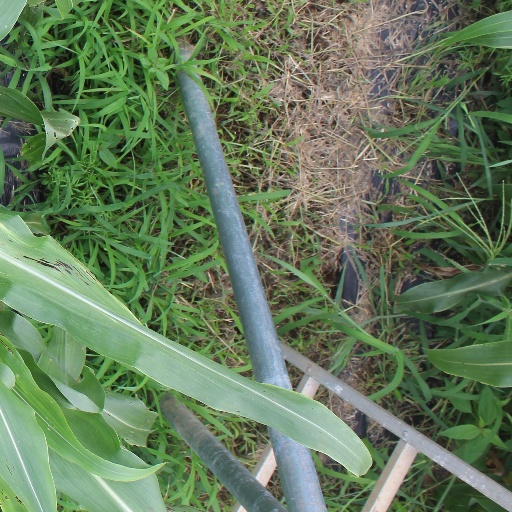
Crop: sorghum